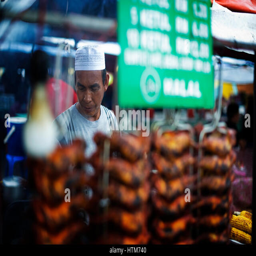
man selling halal grilled chicken wings at a market